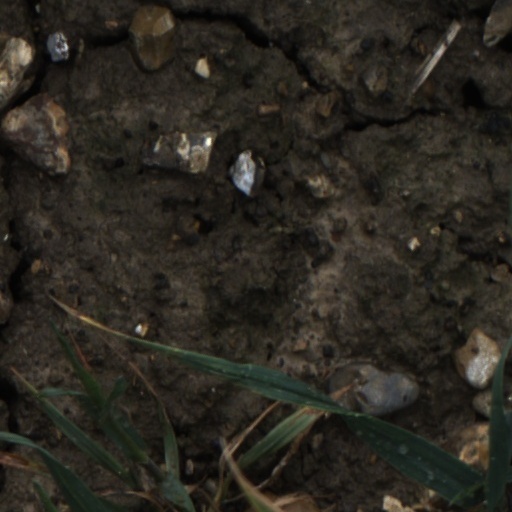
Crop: wheat